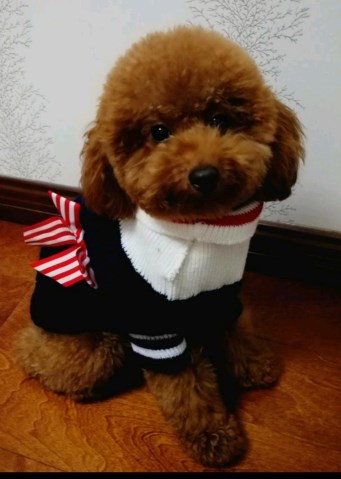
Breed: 7449-n000128-teddy